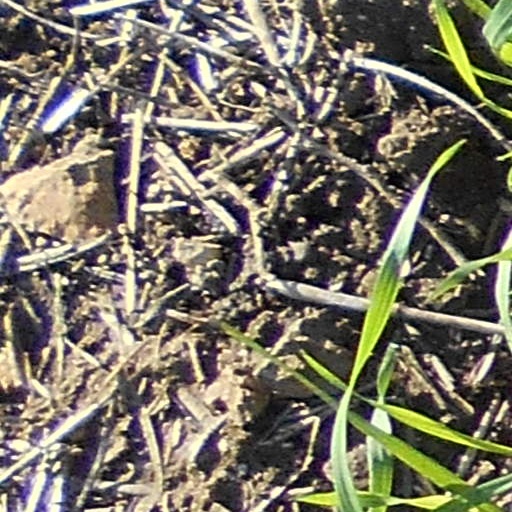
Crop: wheat